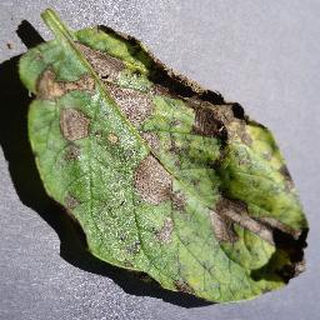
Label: potato_early_blight